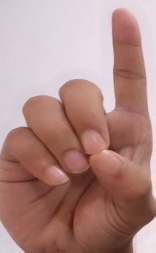
ASL sign: D